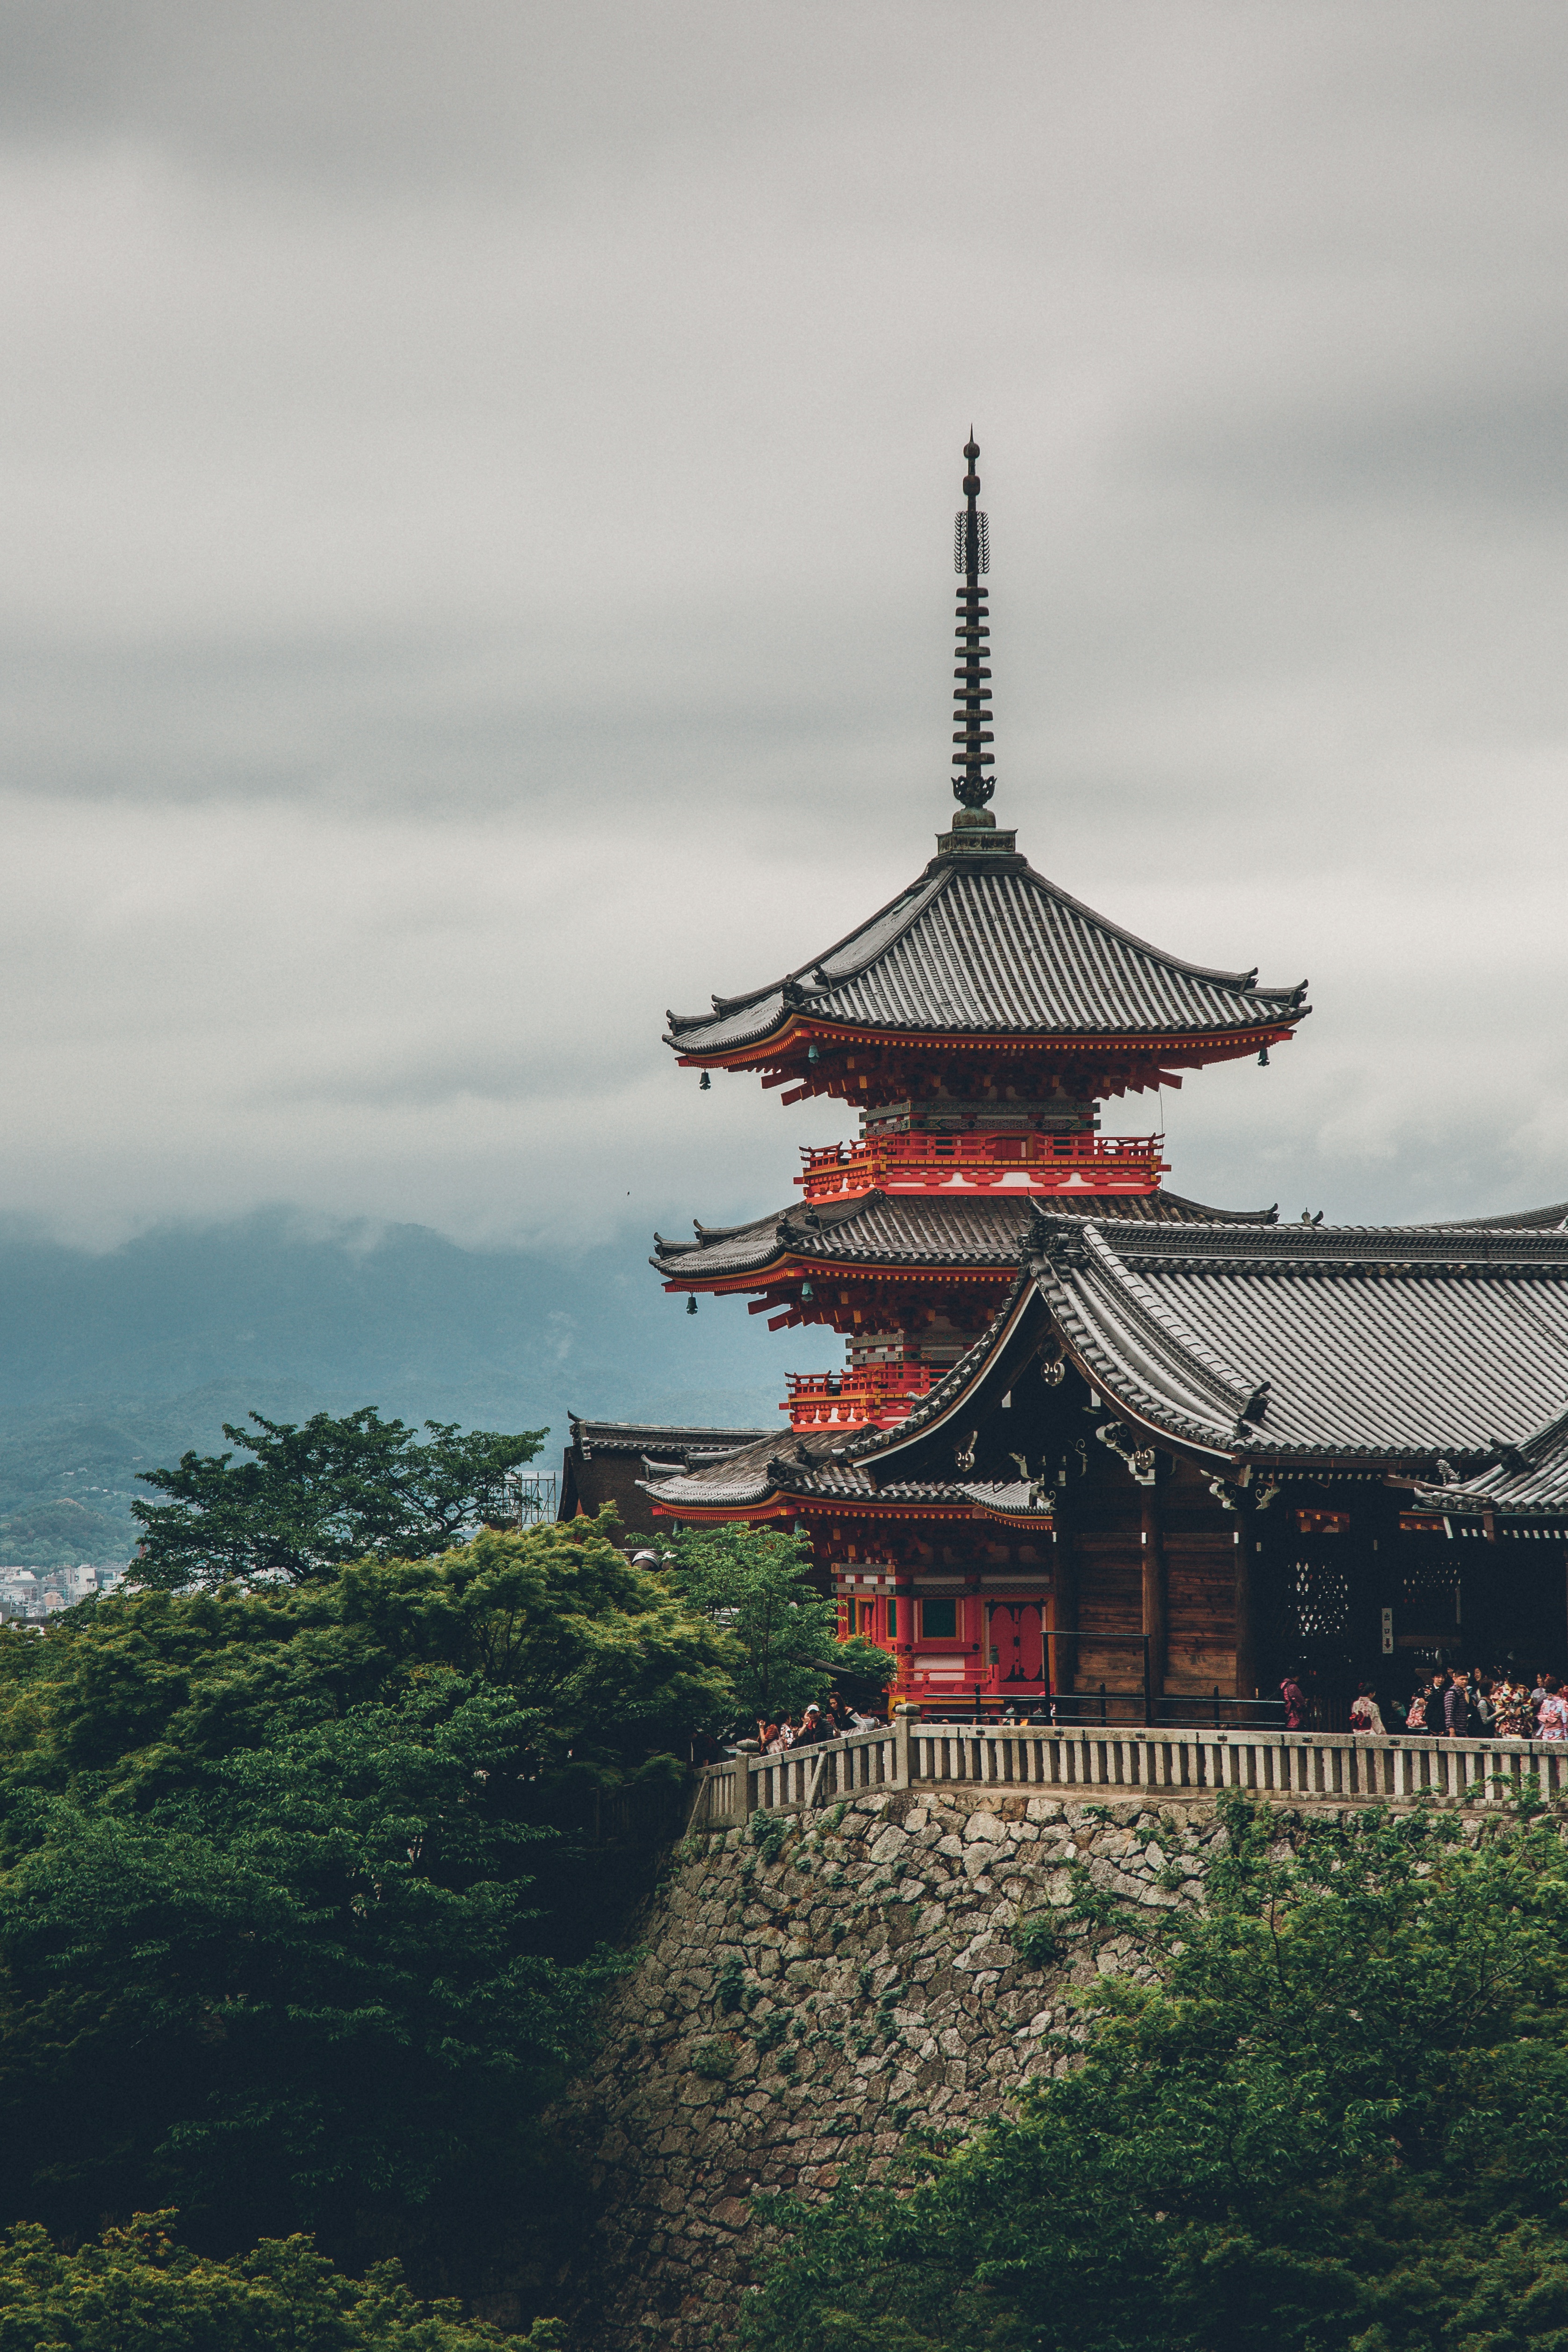
building, tower, landmark, pagoda